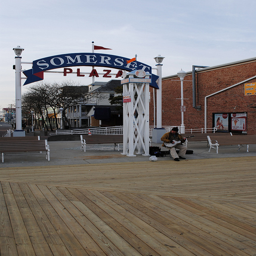
a person sitting on a bench with a guitar
A picture of an entrance with the sign on top of the doorway.
A man that is sitting near a sign.
Am arched blue and red sign in a town that says "Somerset Plaza".
A man is sitting at the entrance to Somerset Plaza and is playing a guitar.